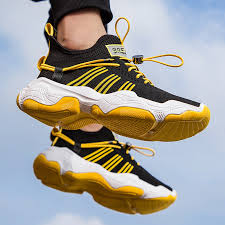
Waste category: shoes